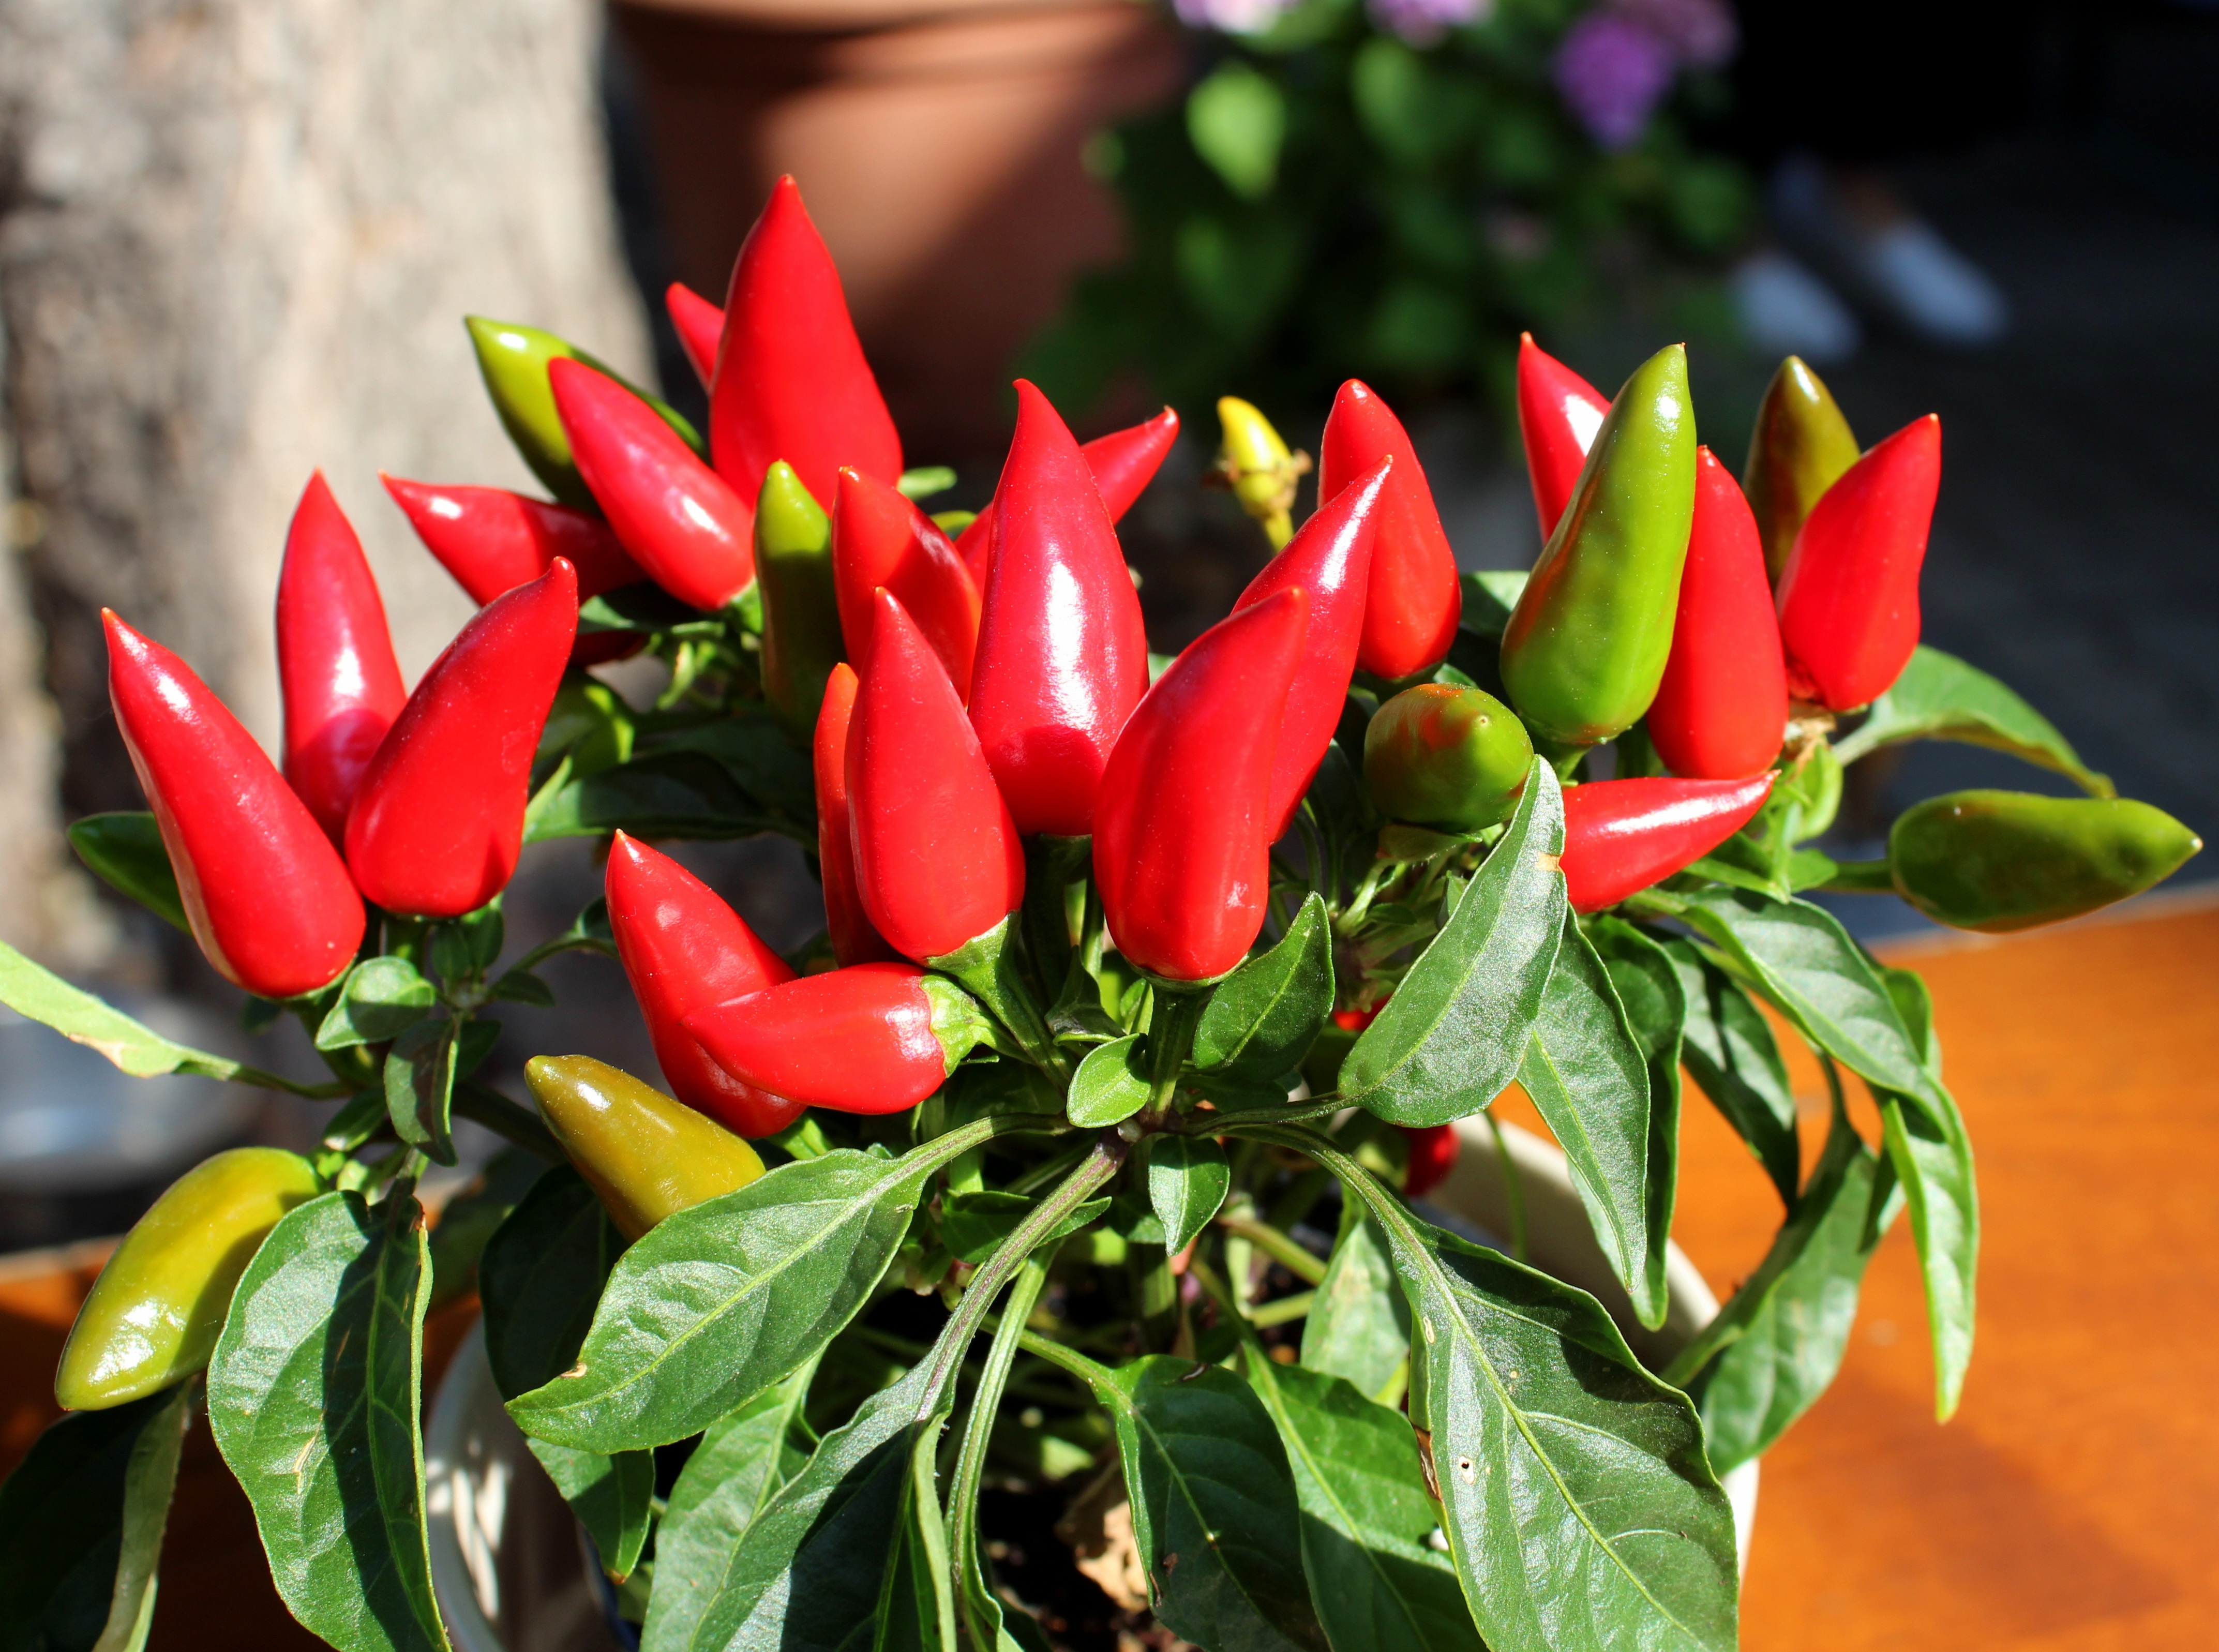
plant, flower, summer, food, red, produce, vegetable, botany, flora, potted plant, pepperoni, flowering plant, chili pepper, land plant, bird's eye chili, bell peppers and chili peppers